Pentagon Papers

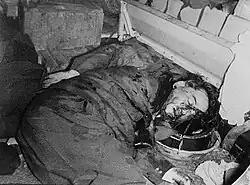

In a section of the "Pentagon Papers" titled "Kennedy Commitments and Programs", America's commitment to South Vietnam was attributed to the creation of the country by the United States. As acknowledged by the papers: